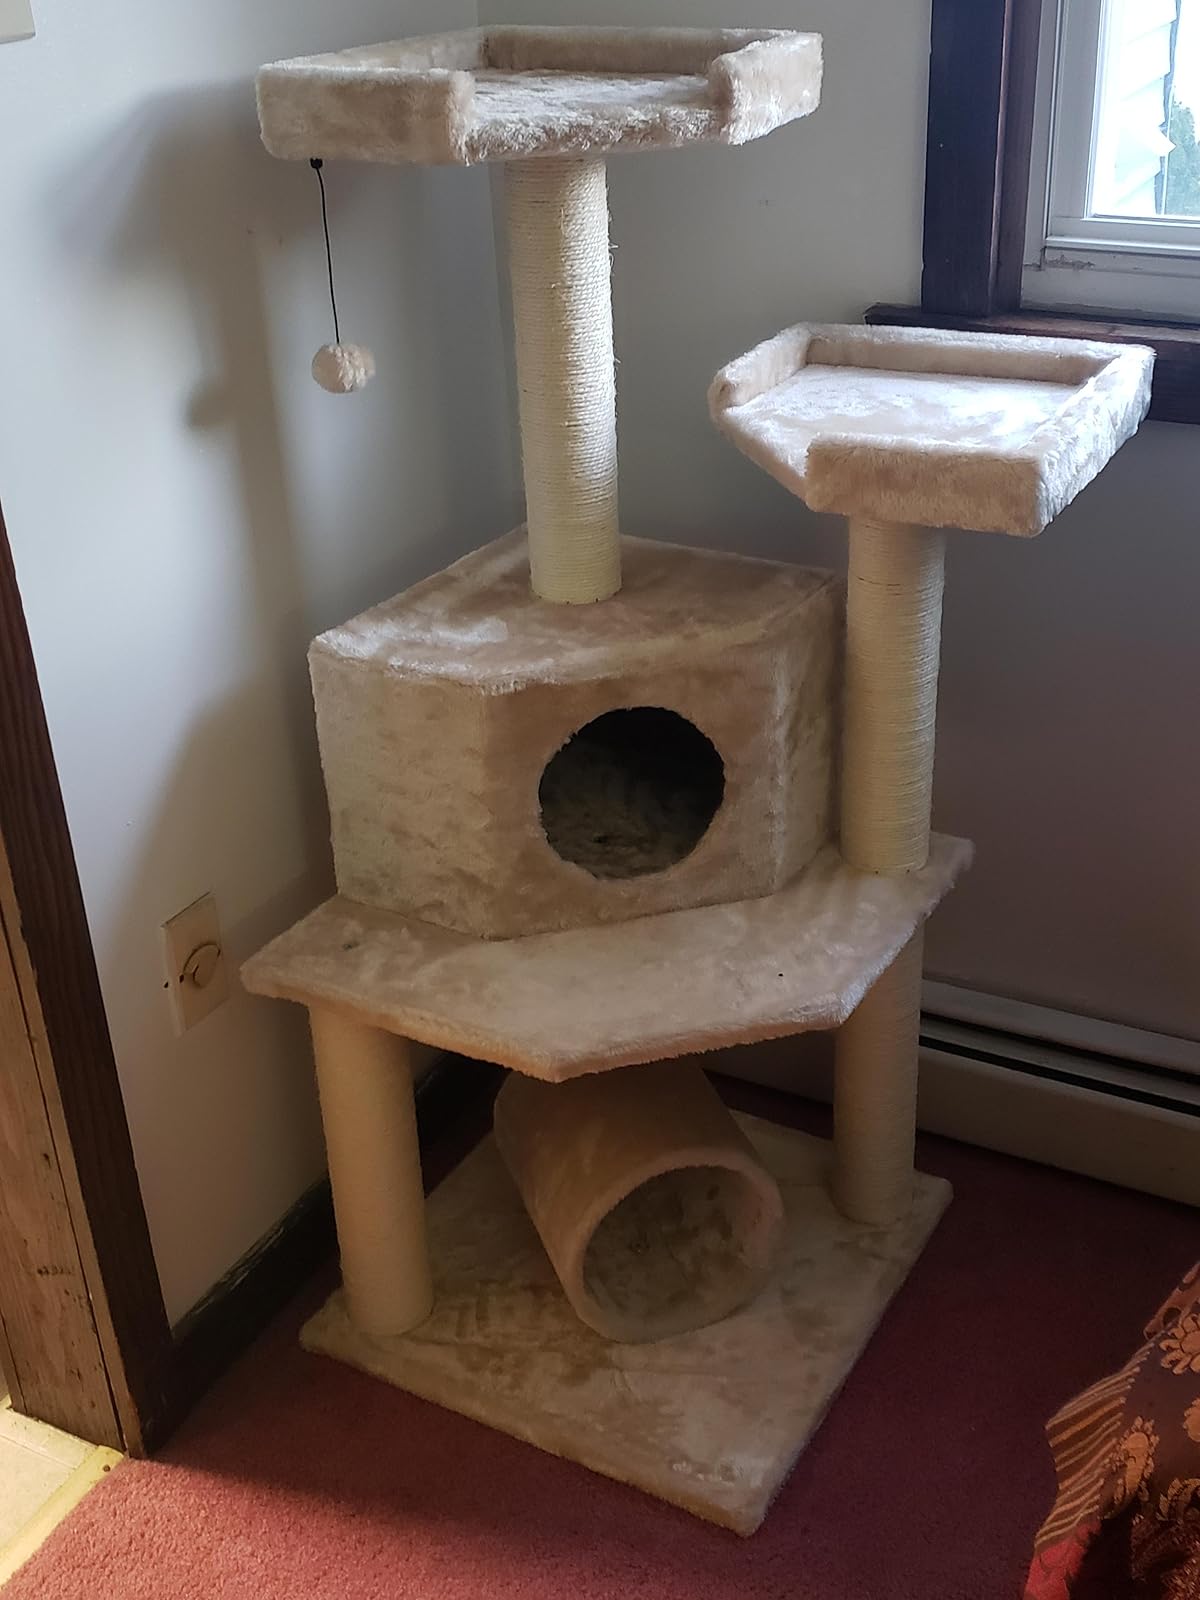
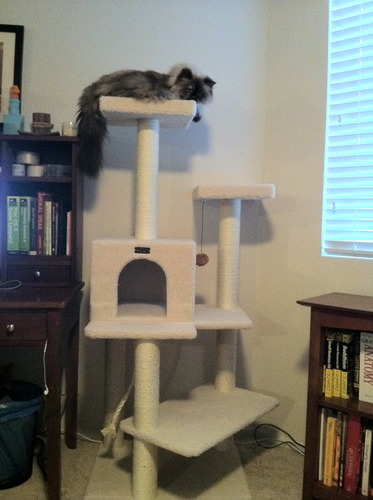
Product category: items_cat tree
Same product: no